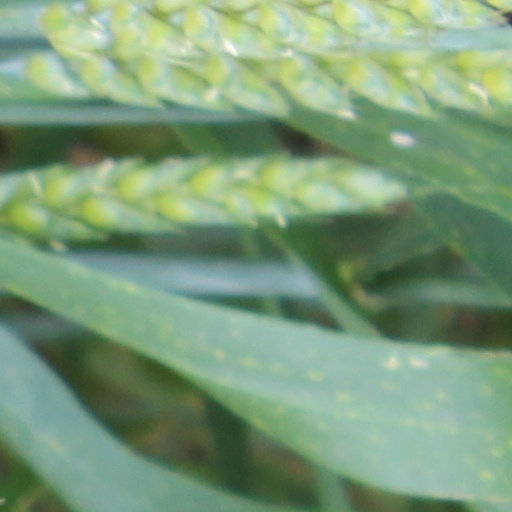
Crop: wheat